Mohotani

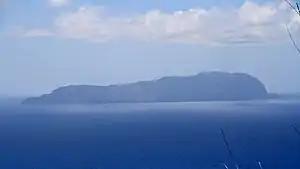
View of the island

It is a high island, with its highest elevation (520 meters) in the south, and its overall shape resembles the back of a whale.